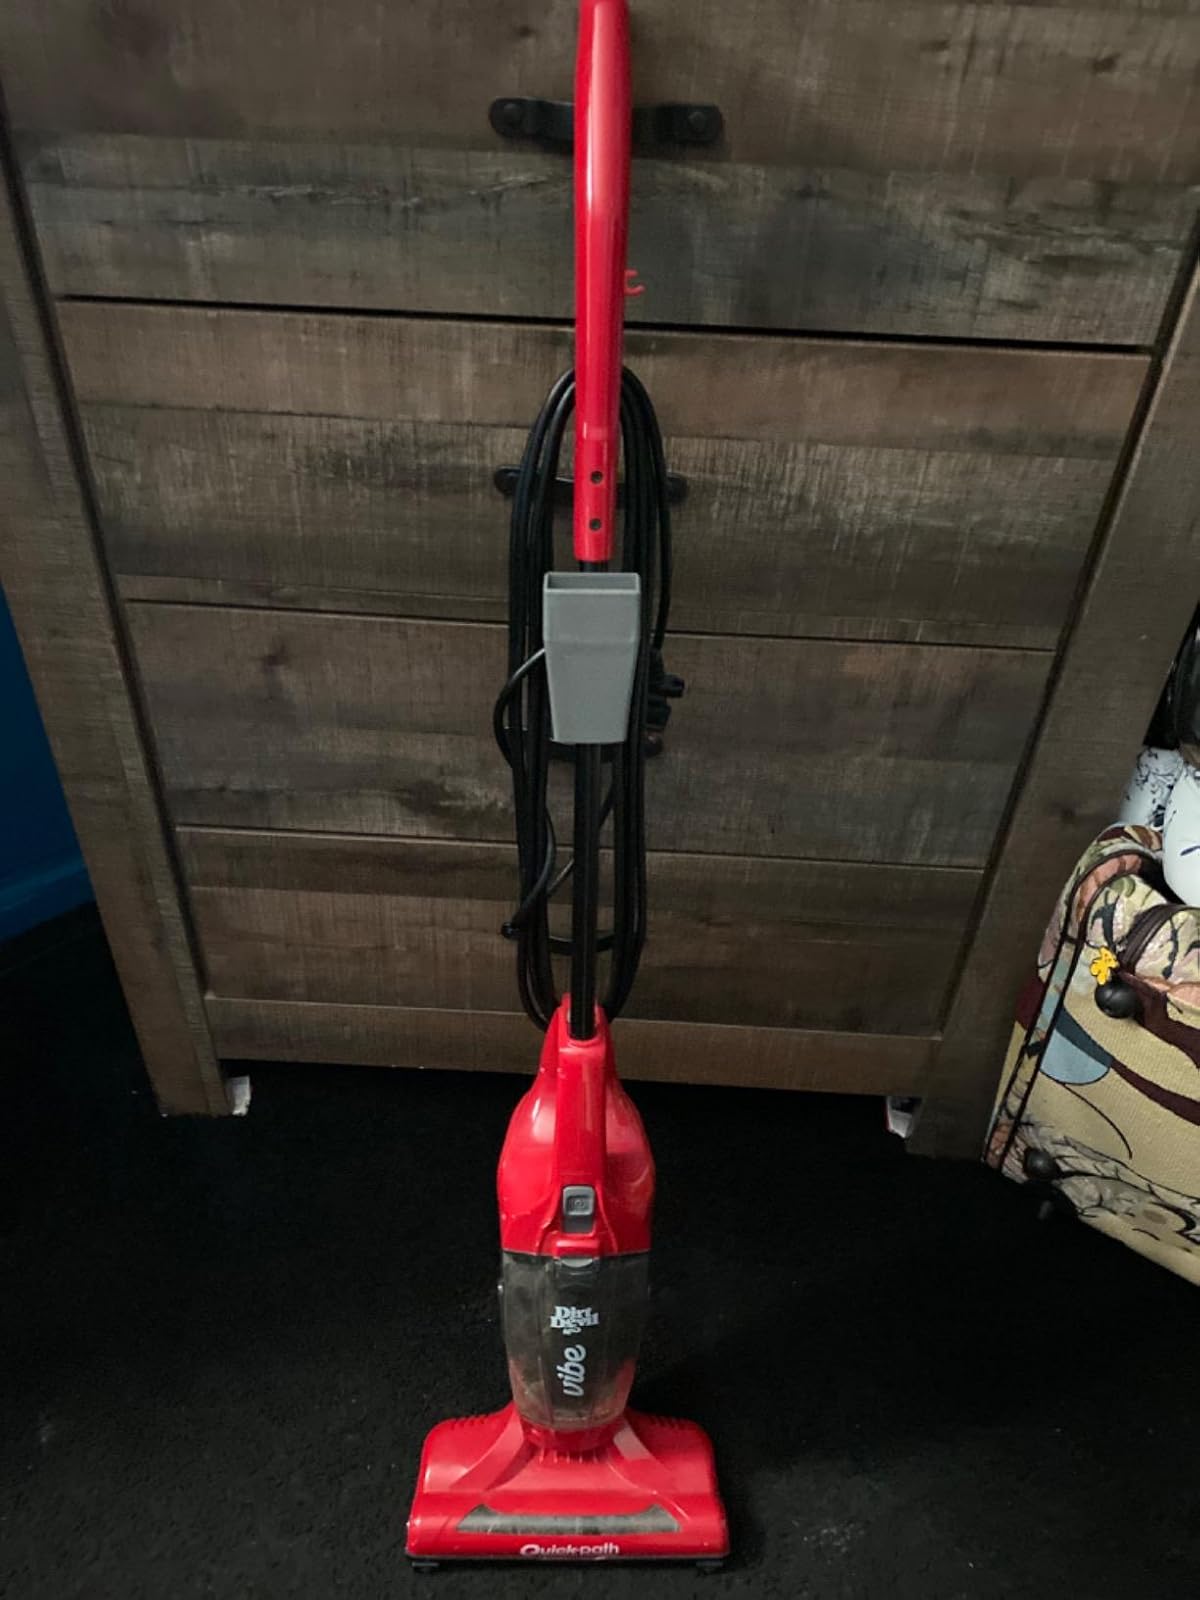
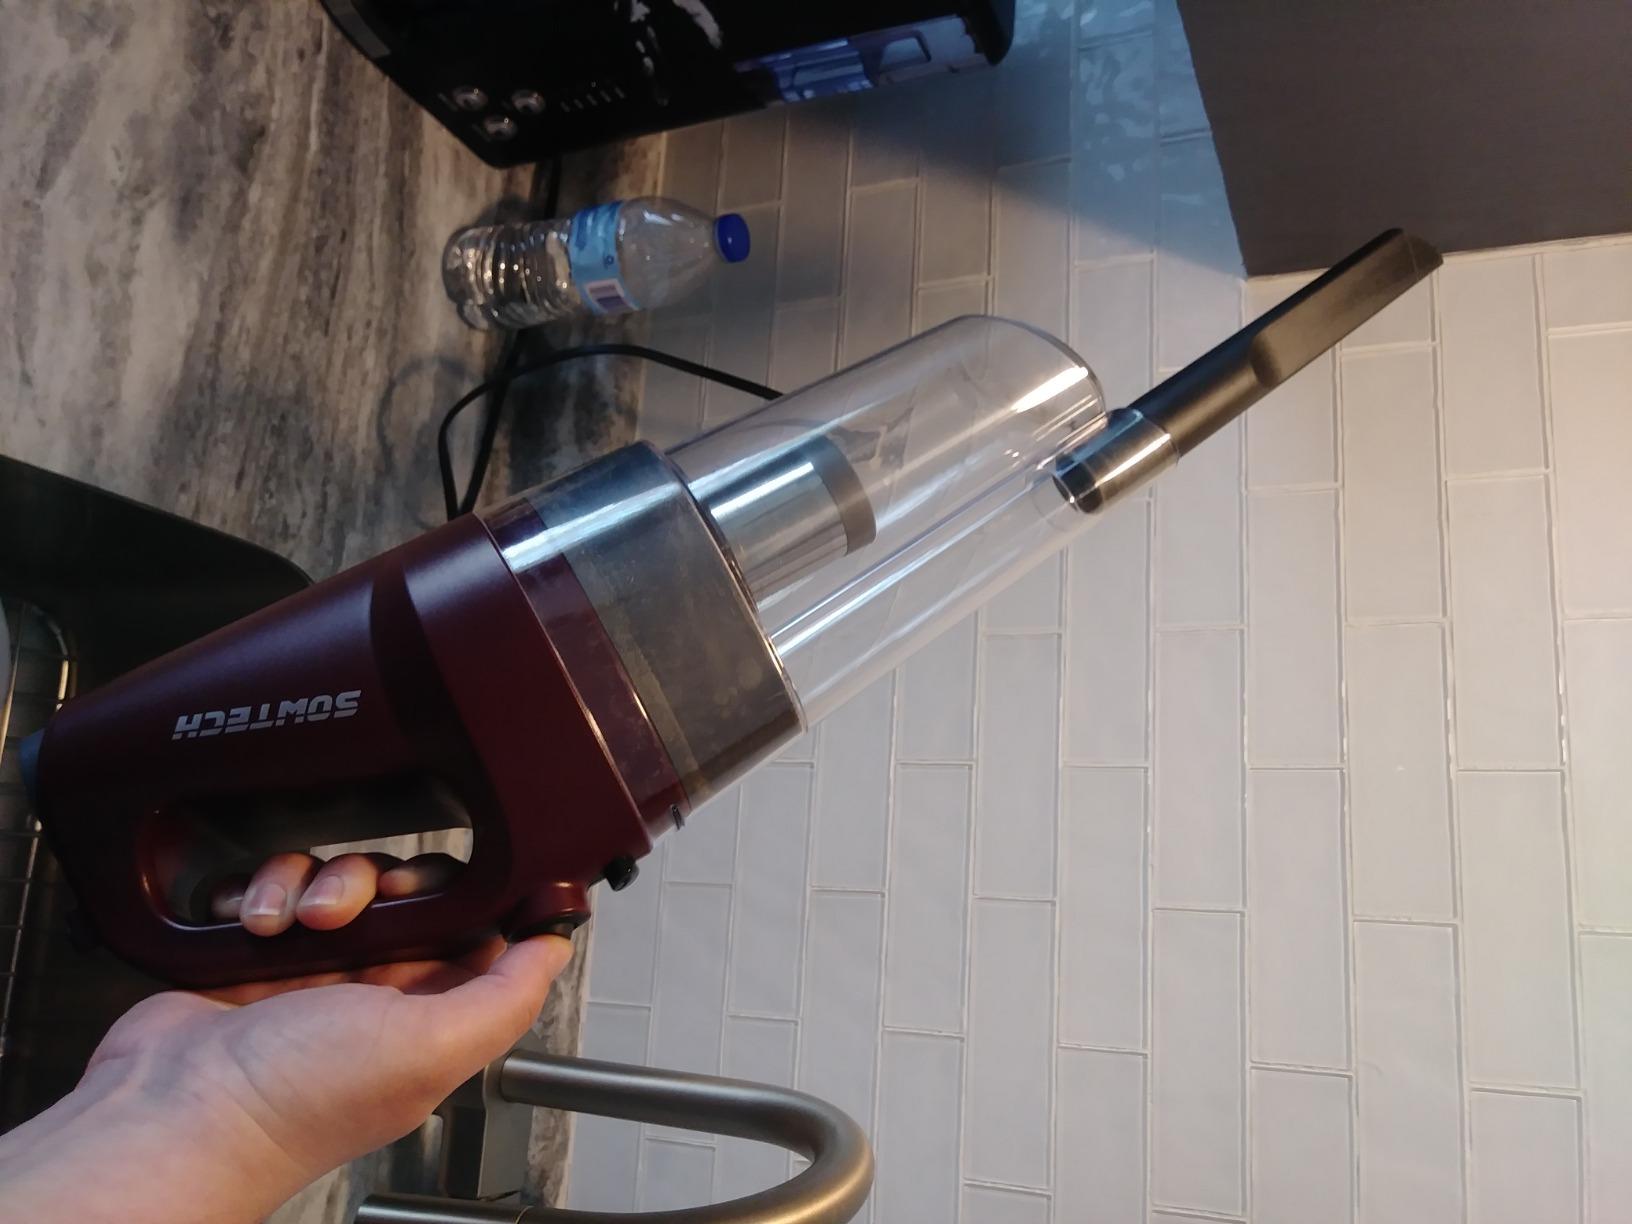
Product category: items_vacuum
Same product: no